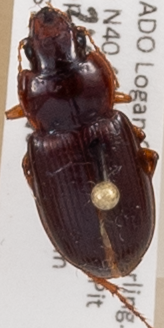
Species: Amara carinata
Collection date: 2014-06-24
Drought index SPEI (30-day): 0.71
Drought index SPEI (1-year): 0.54
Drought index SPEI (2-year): -1.01